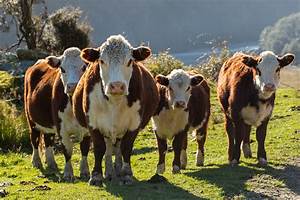
Label: cow